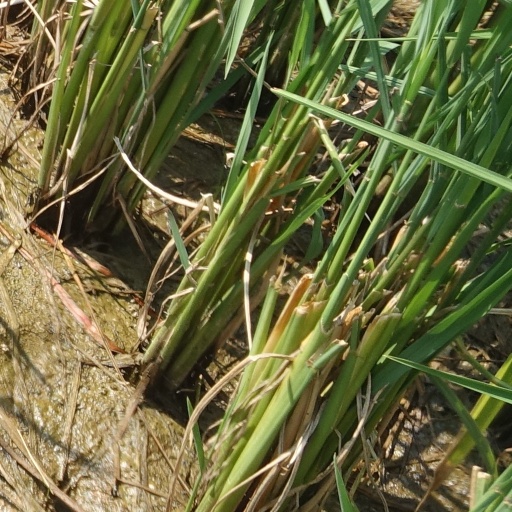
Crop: rice